Merksworth (1874)

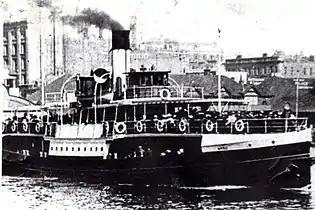
The Steamship "Manly II" that collided with the "Merksworth"

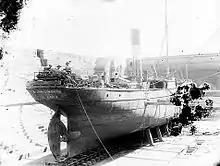
The collier "Merksworth" collided with the steamer "Manly" in Sydney Harbour on 23 December 1896 image of the vessel undergoing repairs in Fitzroy dry dock

Friday 18 December 1896, The Ferry Manly struck a sliding blow with the collier Merksworth which commenced to promptly start sinking